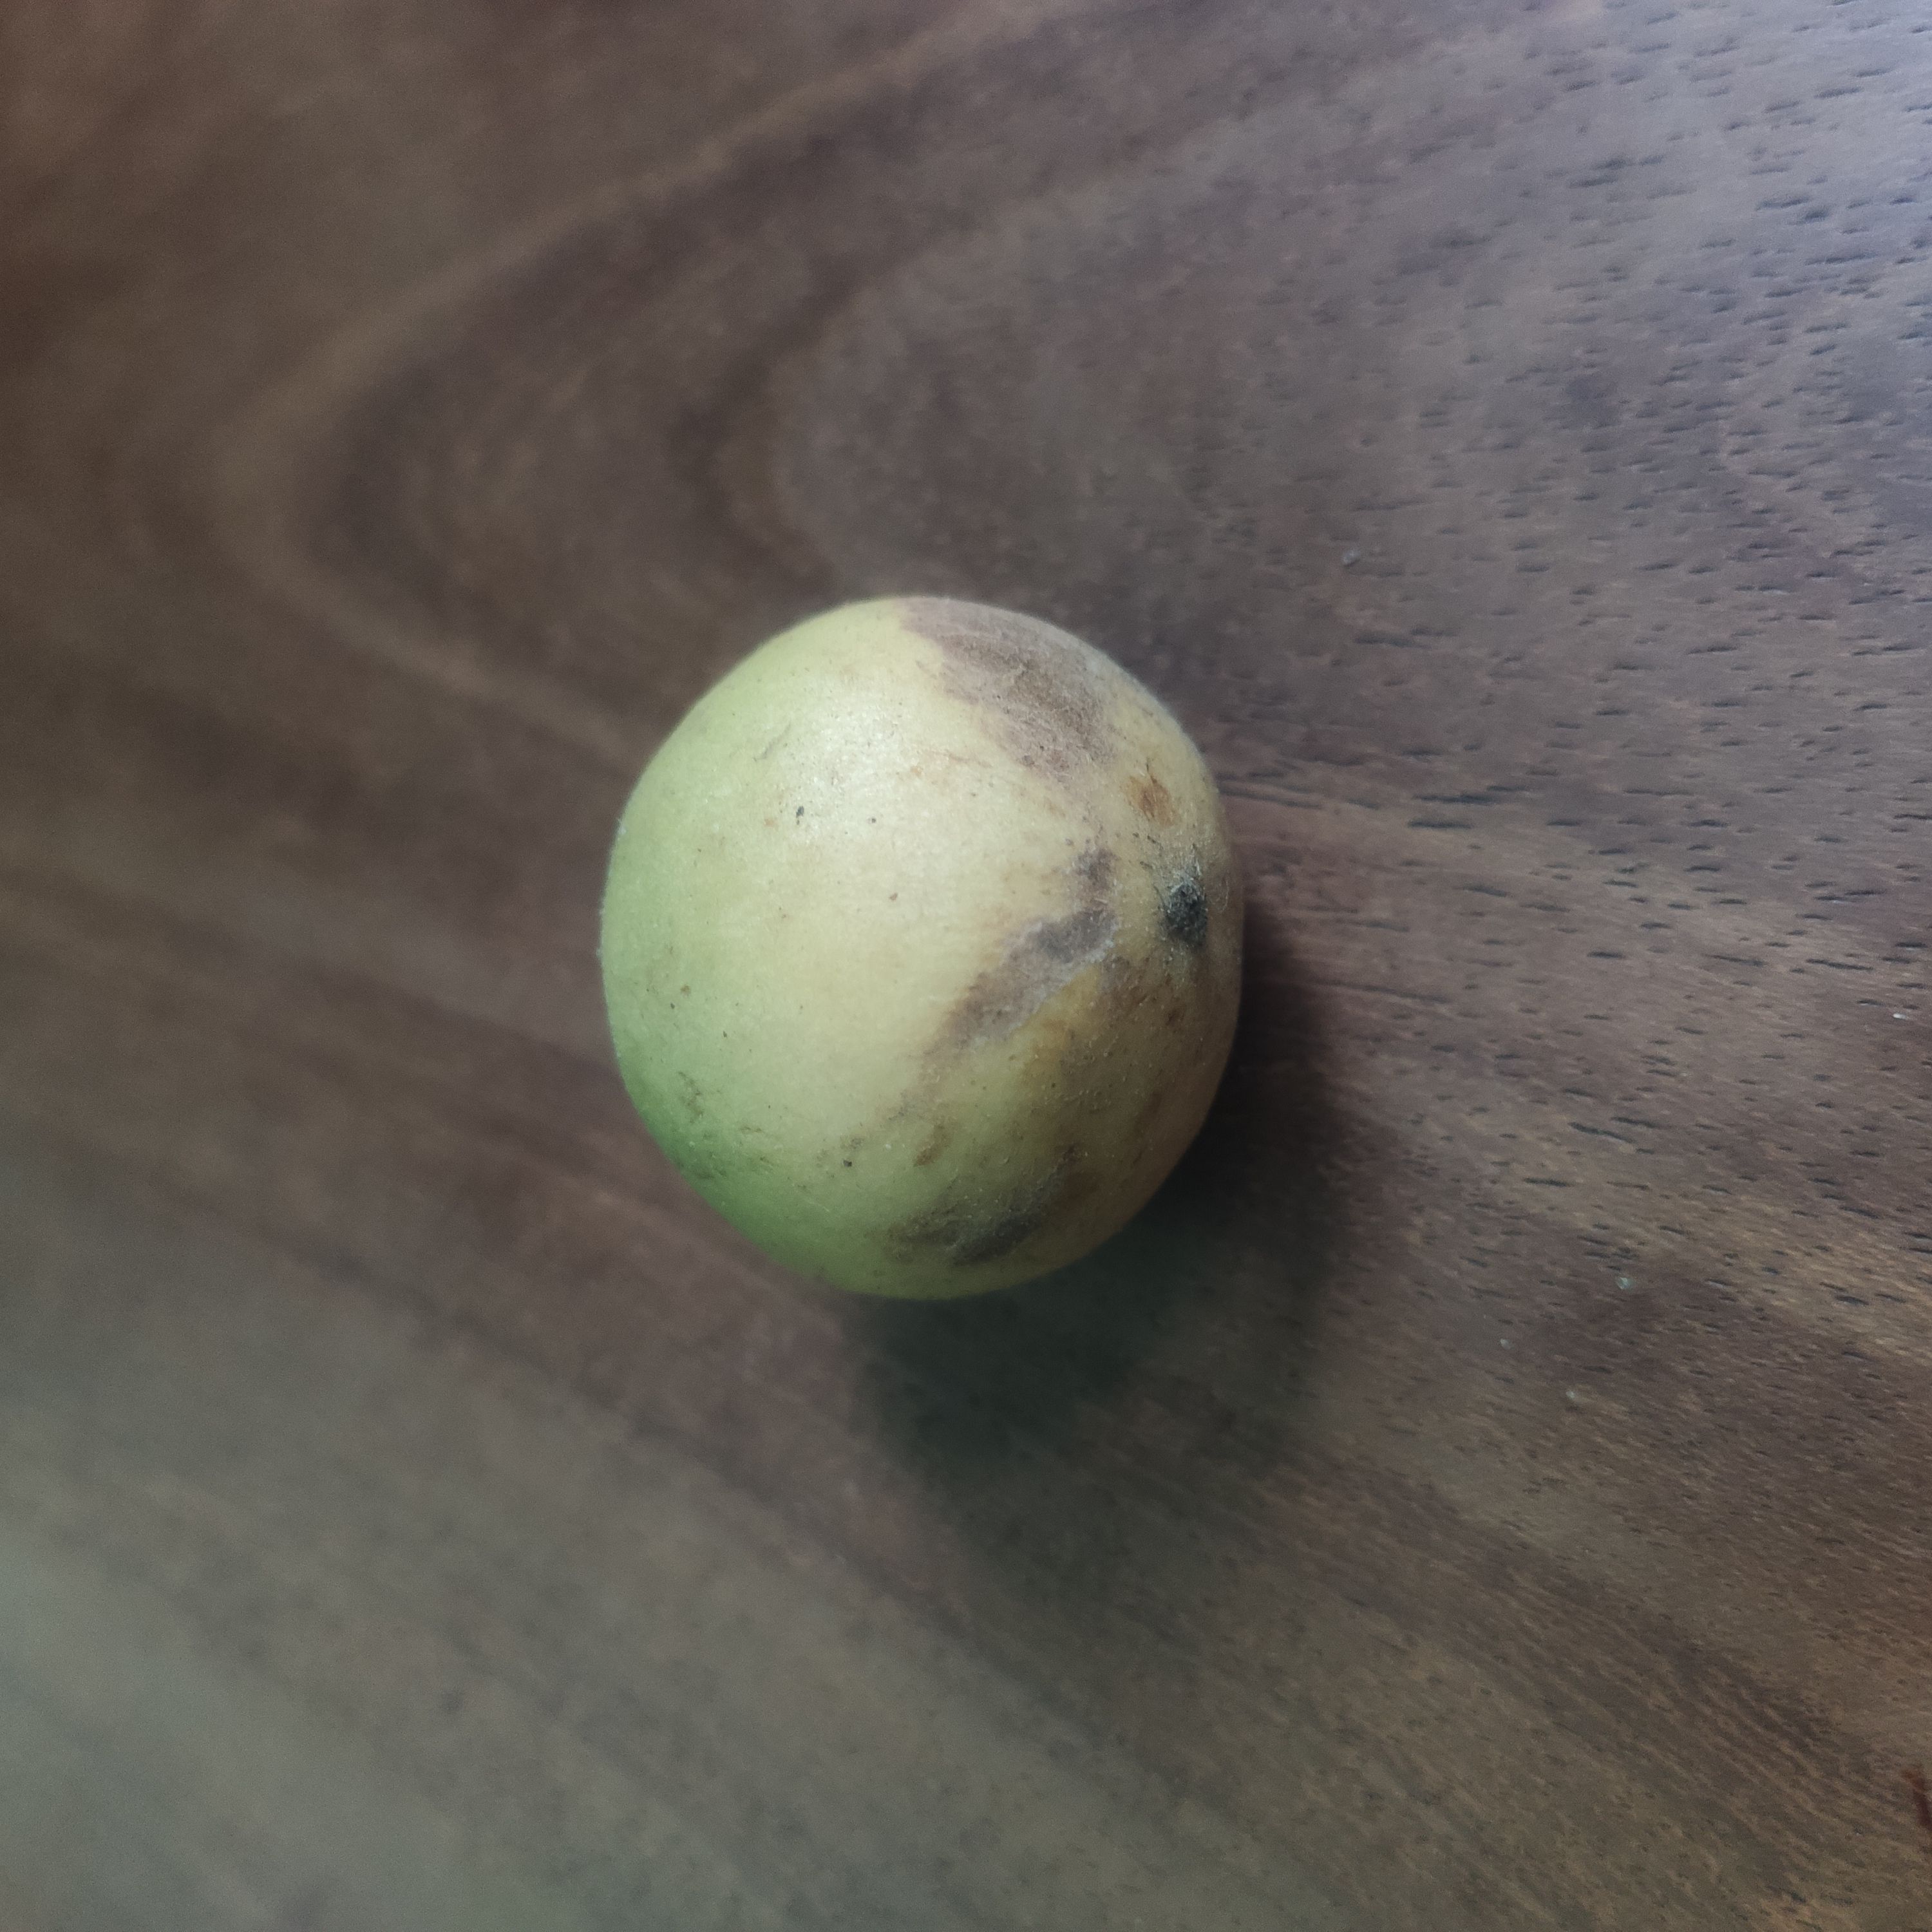
Fruit: burmese-grape
Grade: 1st-grade